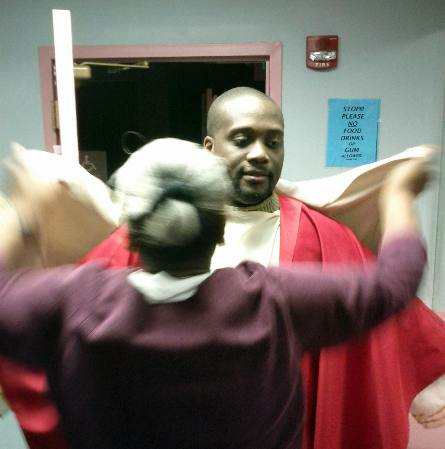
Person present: Yes